The Ice Maiden's Sheikh

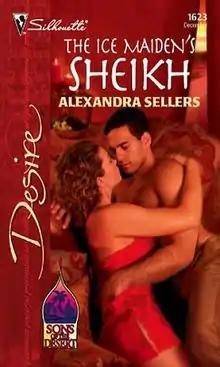
First edition

The Ice Maiden's Sheikh is the ninth book in Alexandra Sellers's Sons of the Desert series, and was released in 2004. It features a parallel story to the one told in the previous book of the series, "Sheikh's Castaway", as Princess Noor's cousin is left behind to answer her family's questions upon Noor's disappearance. This book follows the adventures of Jalia Shahbazi and Sheikh Latif Abd al Razzaq Shahin as they take off on search for Jalia's missing cousin. Jalia, like her cousin Noor, is another reluctant re-enthroned Bagestani princess who struggles to make sense of her ties to both Eastern and Western cultures.